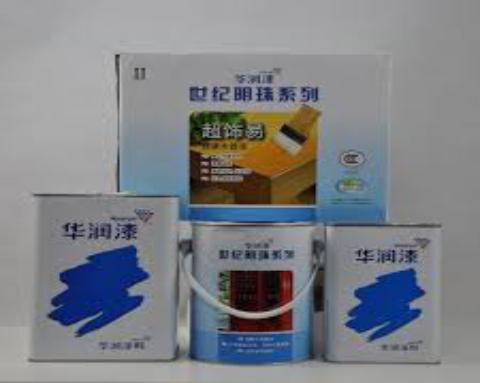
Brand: huarun
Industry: Others